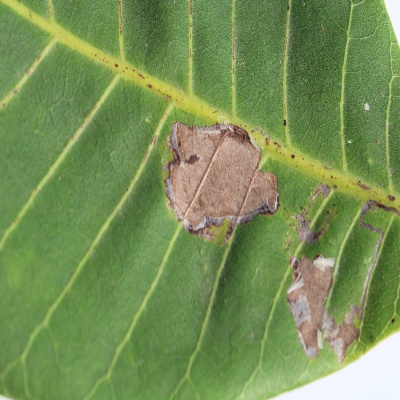
Crop: Cashew
Condition: leaf miner